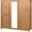
Label: wardrobe